John W. Springer

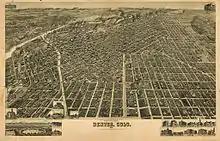
Denver, Colorado in 1889

John W. Springer (July 16, 1859 – January 10, 1945) was an attorney and banker in the states of Illinois, Texas, and Colorado.